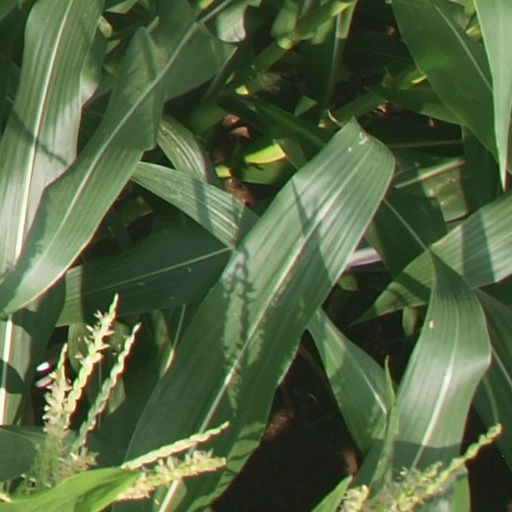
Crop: maize; corn